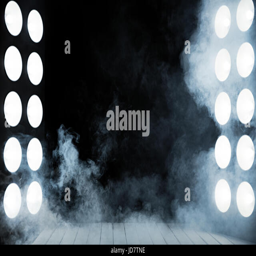
dark interior , a wooden stage between powerful light columns